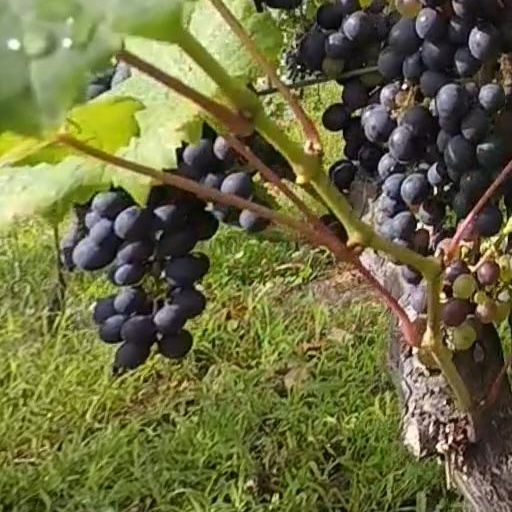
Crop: grape